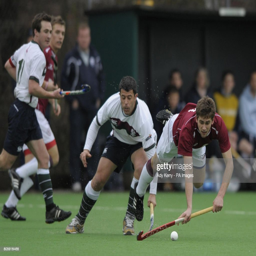
person challenges with person during the match .